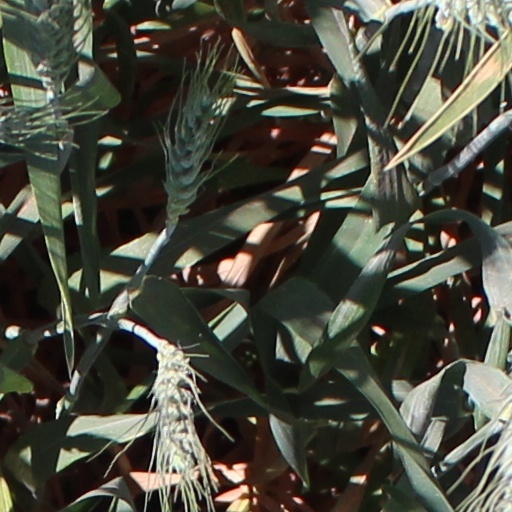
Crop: wheat